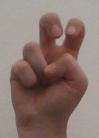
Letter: toot